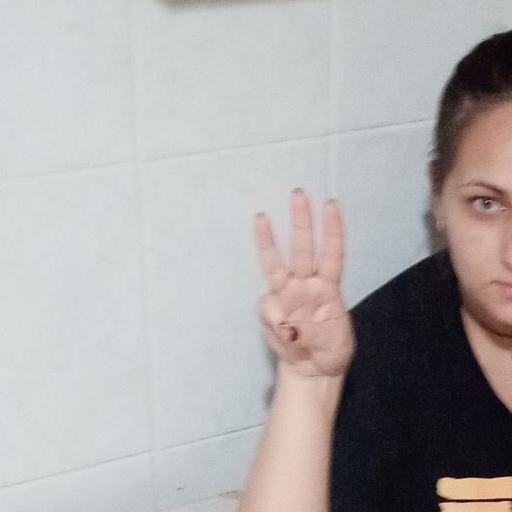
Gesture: three